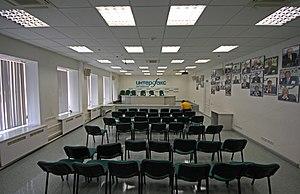
Interfax est une agence de presse russe privée située à Moscou.